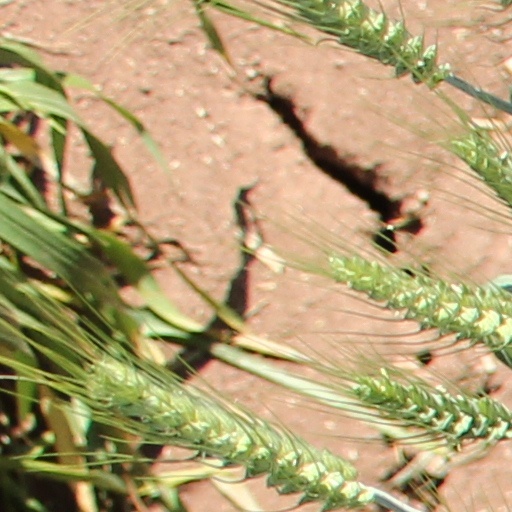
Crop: wheat